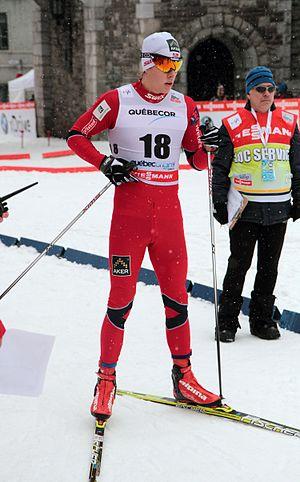
Anders Gløersen, Coupe du monde de ski de fond 2012, Québec, Canada
Anders Gløersen, né le 22 mai 1986, est un fondeur norvégien. Son frère jumeau Øyvind est également un fondeur de haut niveau.